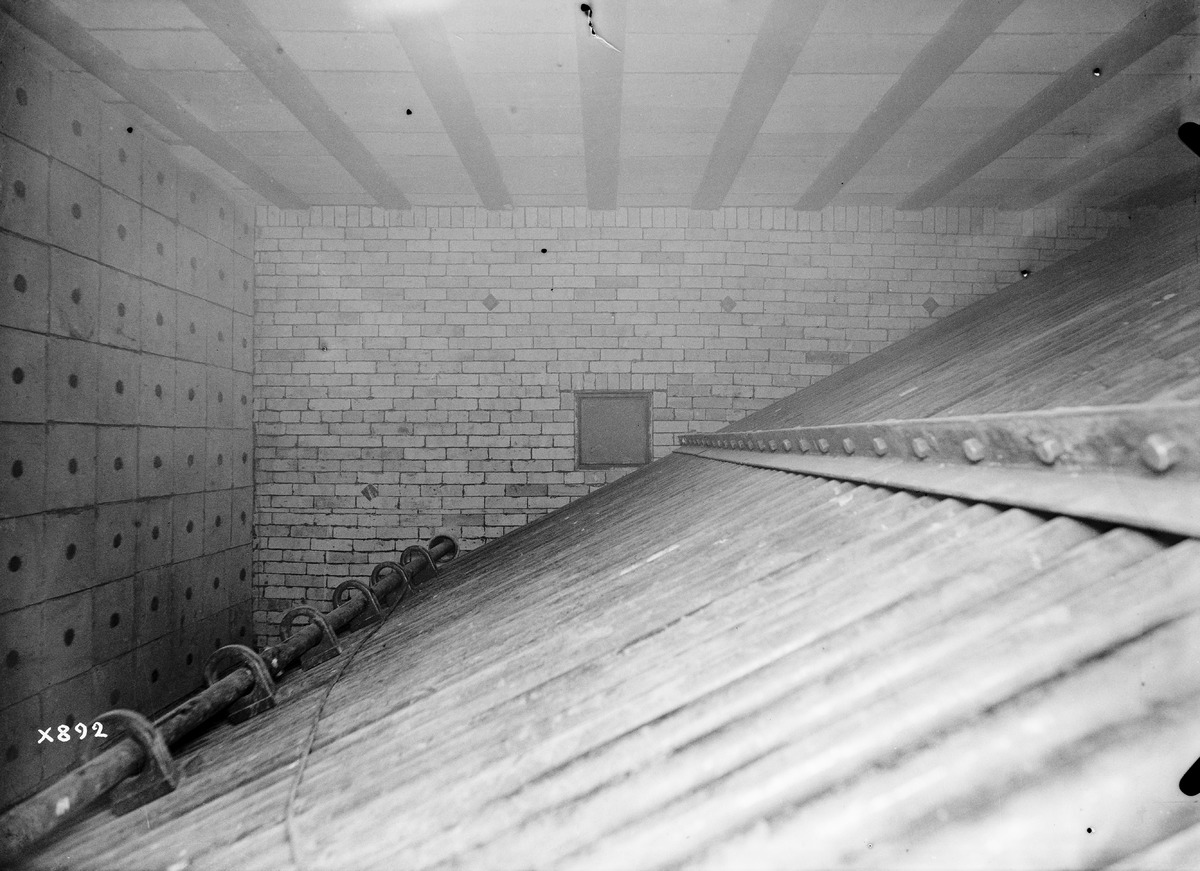
Oulu Oy:n Nuottasaaren tehdas rakenteilla
The factory of Oulu Oy at Nuottasaari under construction
sisällön kuvaus: Oulu Oy:n Nuottasaaren tehdas rakenteilla 29.5.1937. Tehdasrakennuksen sisätiloja. content description: The factory of Oulu Oy at Nuottasaari in Oulu under construction on May 29, 1937. Interior of a factory building.
Vuosi: 1937
Paikka: Suomi, Oulu, Suomi, Pohjois-Pohjanmaa, Oulu
Aiheet: Oulu Oy; Nuottasaari; sisäkuva; tuotantolaitokset; metsäteollisuus; puunjalostus; tehtaat; teollisuusrakennukset; forest industry; wood processing; construction sites; factories; production plants; industrial buildings